Hemnagar Union

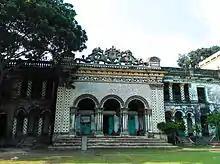
Hemnagar Zamindar Bari or Hemnagar Palace

According to the 2011 Bangladesh census, Hemnagar Union had 8,331 households and a population of 33,398. The literacy rate (age 7 and over) was 45.9% (male: 48.1%, female: 43.9%).